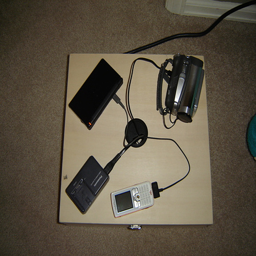
A video camera and a cellphone are being recharged.
many electronic devices on a wooden board
A variety of electronic equipment on top of a charge box.
THERE ARE DIFFERNT ELECTRONIC IMAGES A A CELL PHONE AND A CAMERA
A group of electronic devices charging on a square on the floor.